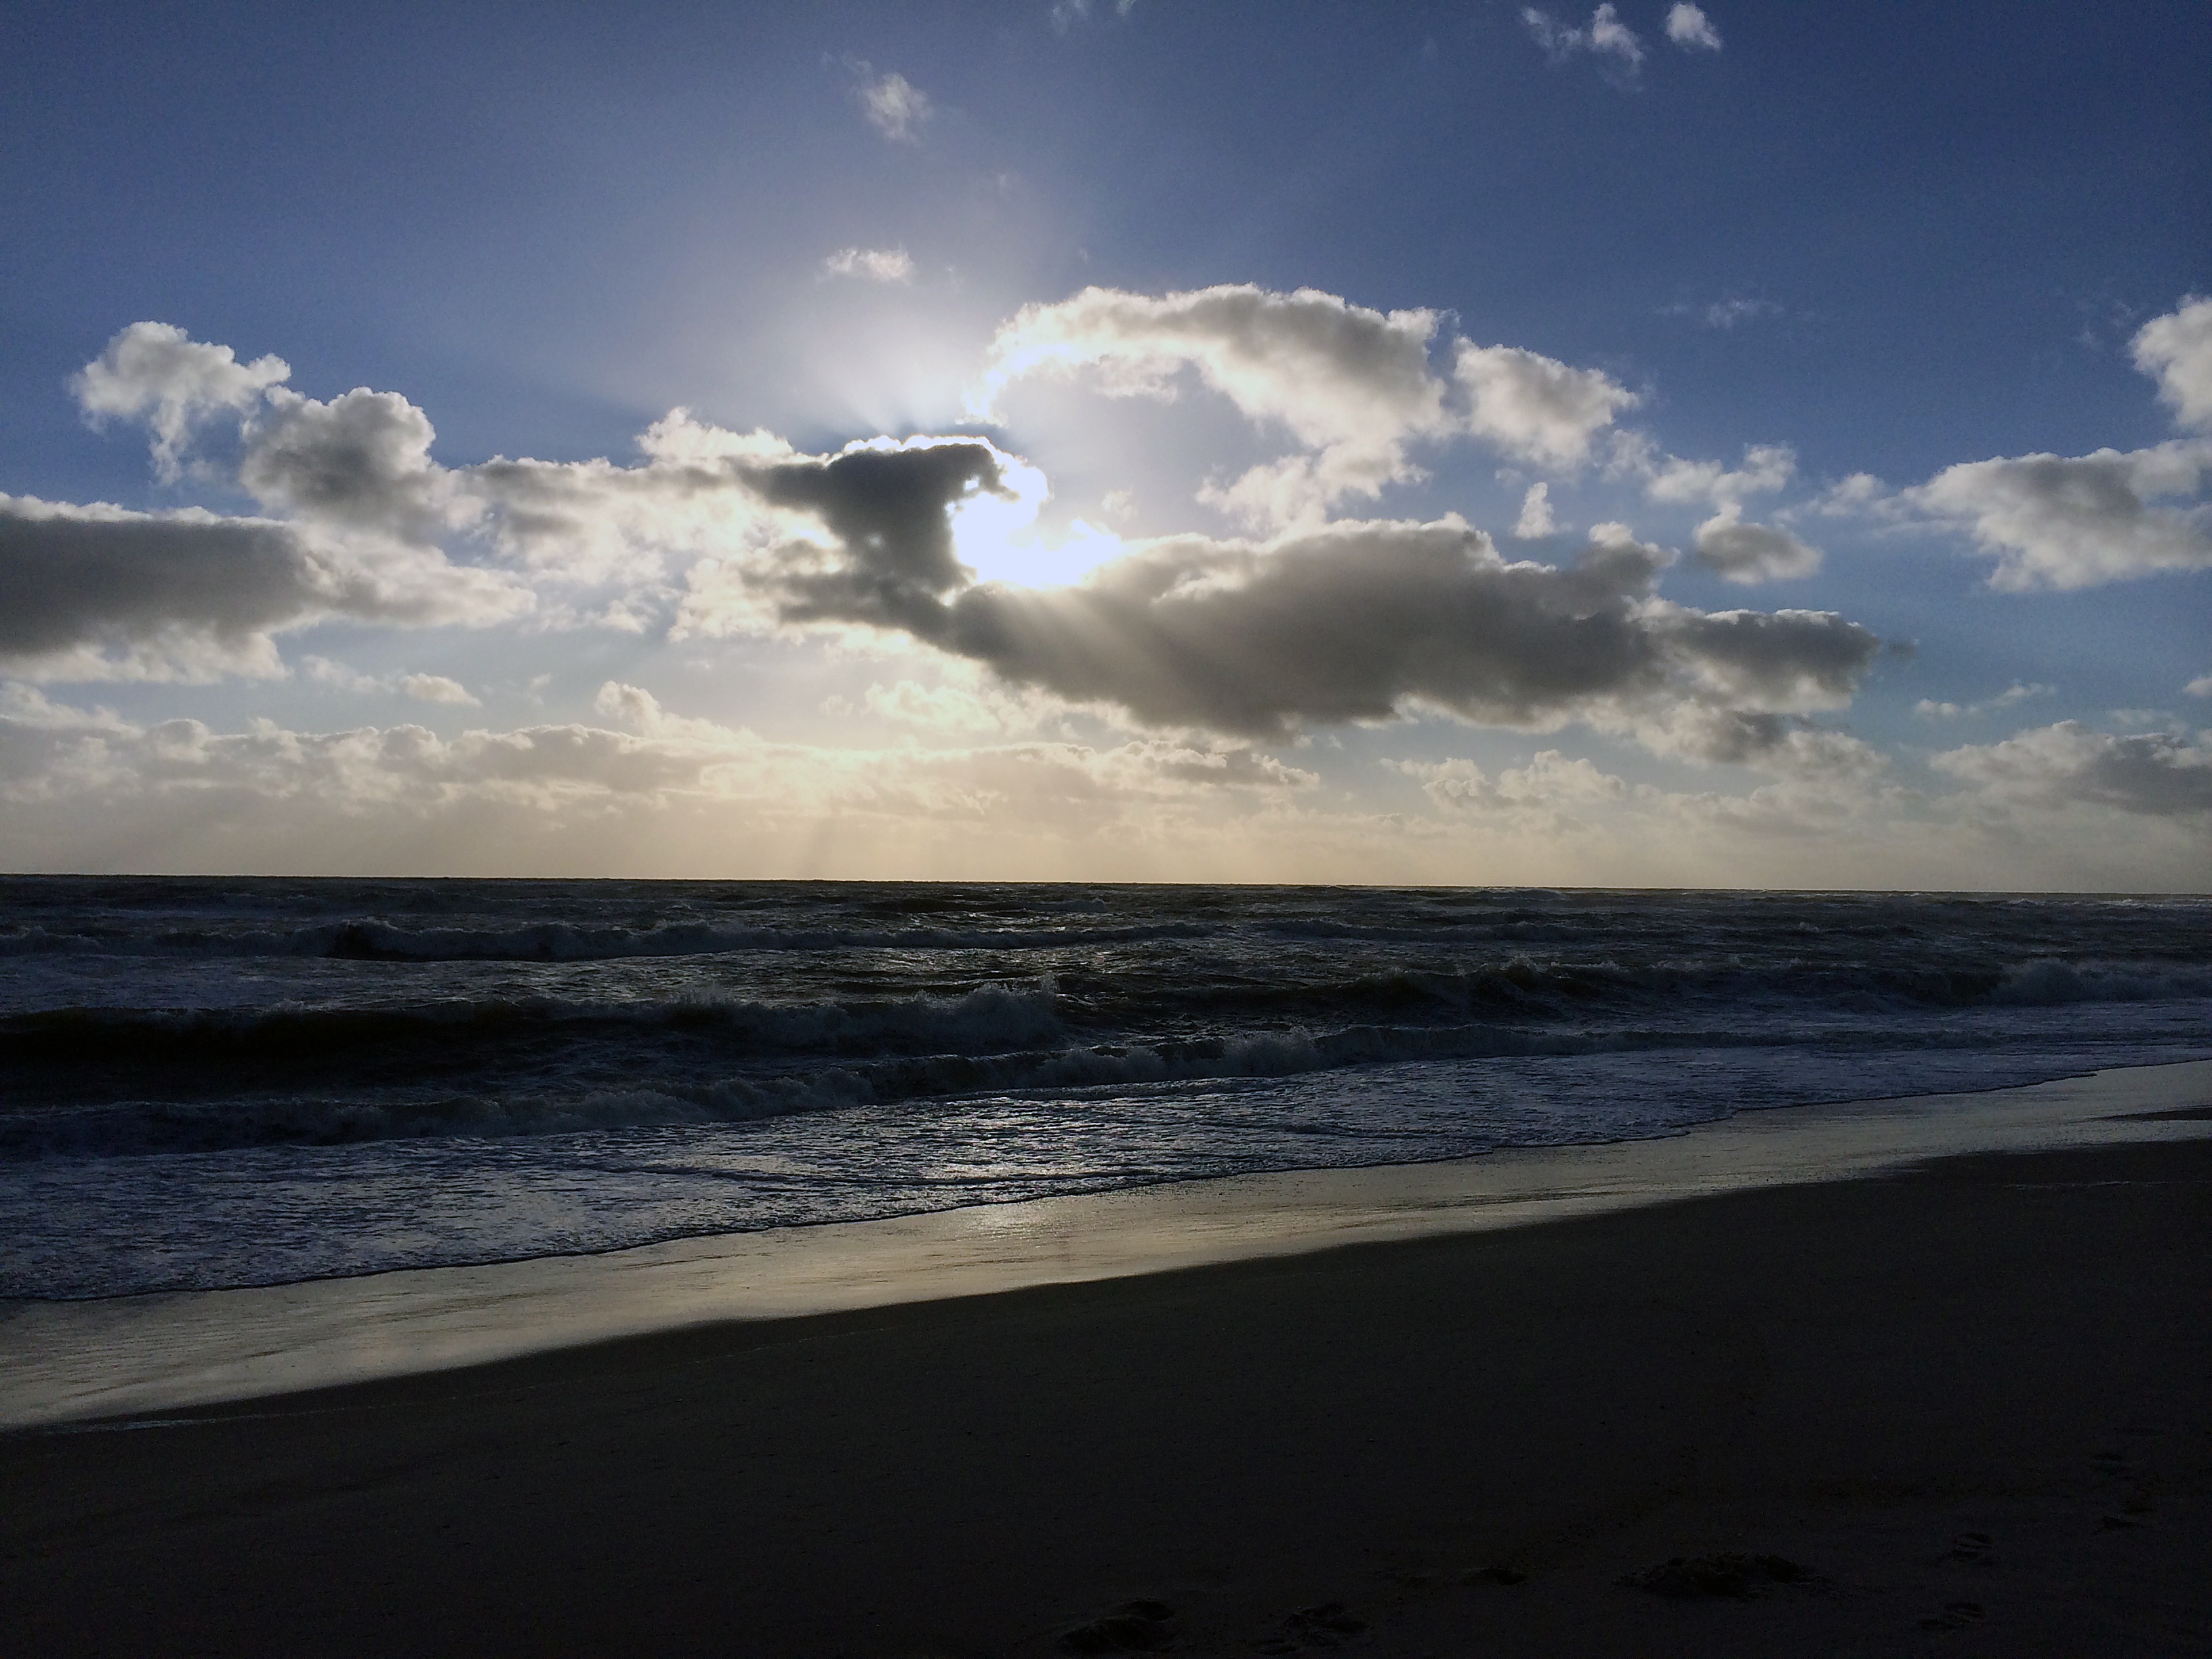
beach, sea, coast, sand, ocean, horizon, cloud, sky, sun, sunrise, sunset, sunlight, morning, shore, wave, wind, dawn, dusk, body of water, wind wave